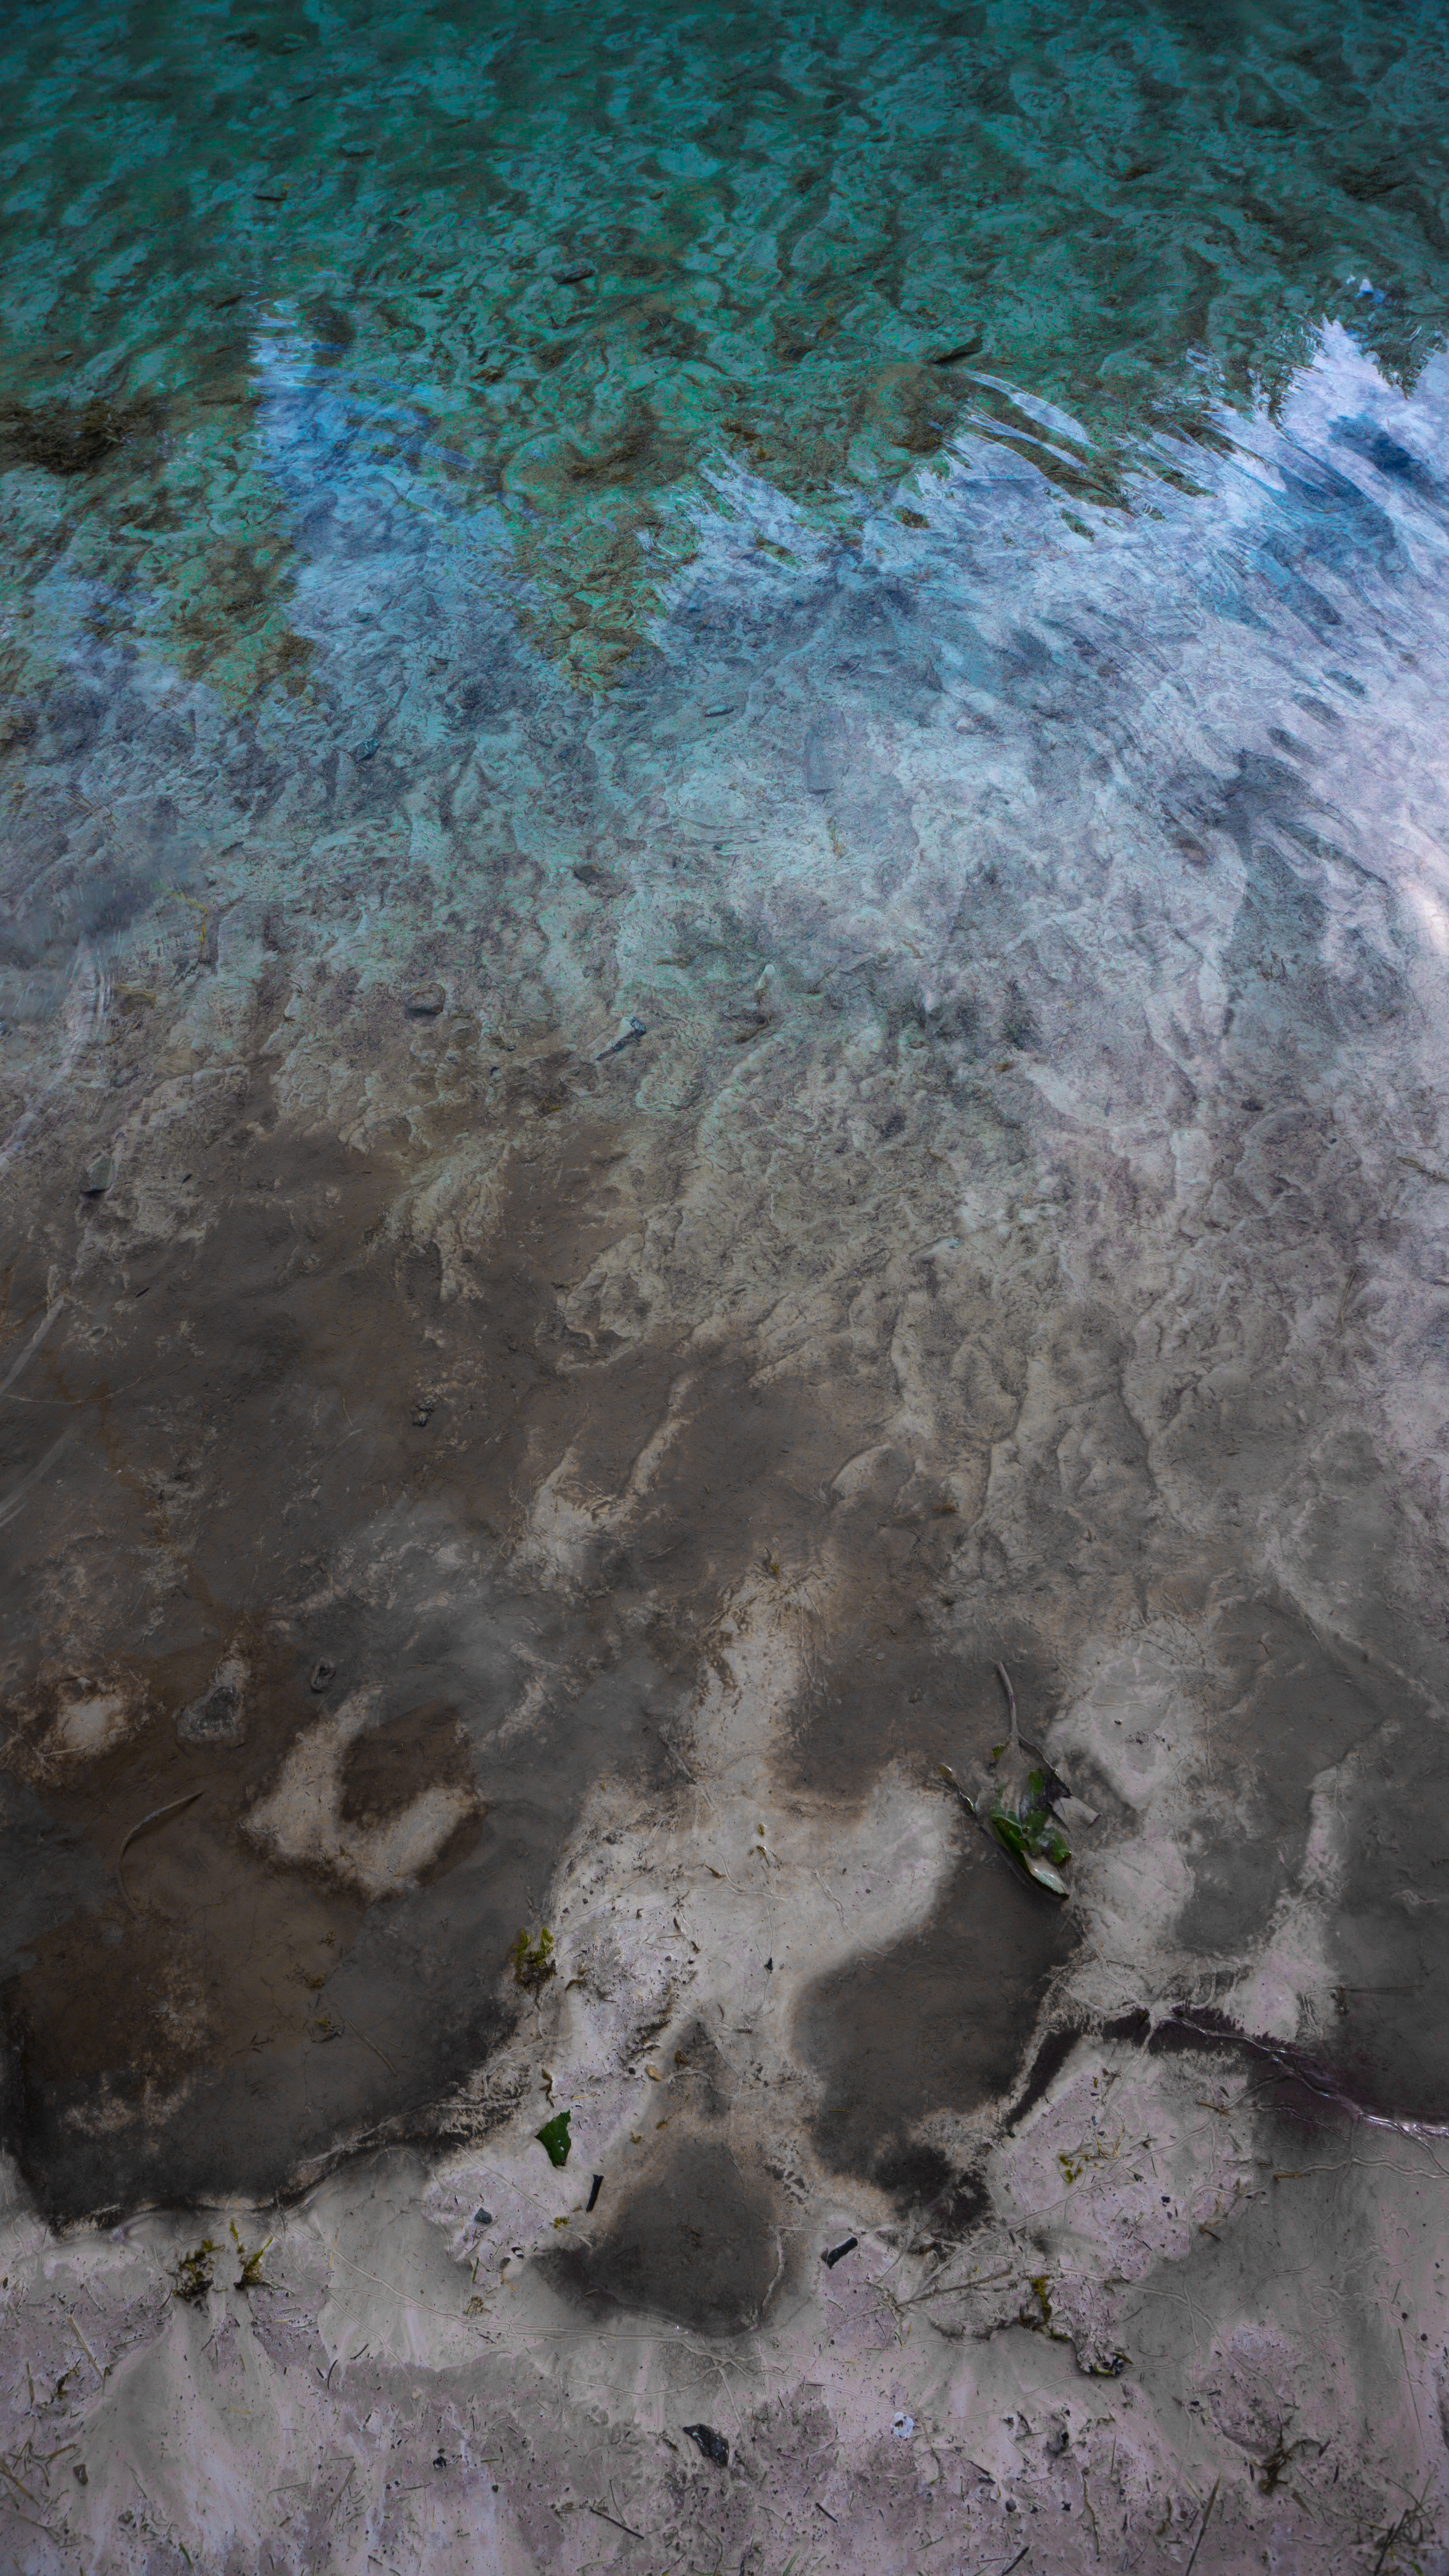
sea, water, rock, wave, formation, terrain, geology, landform